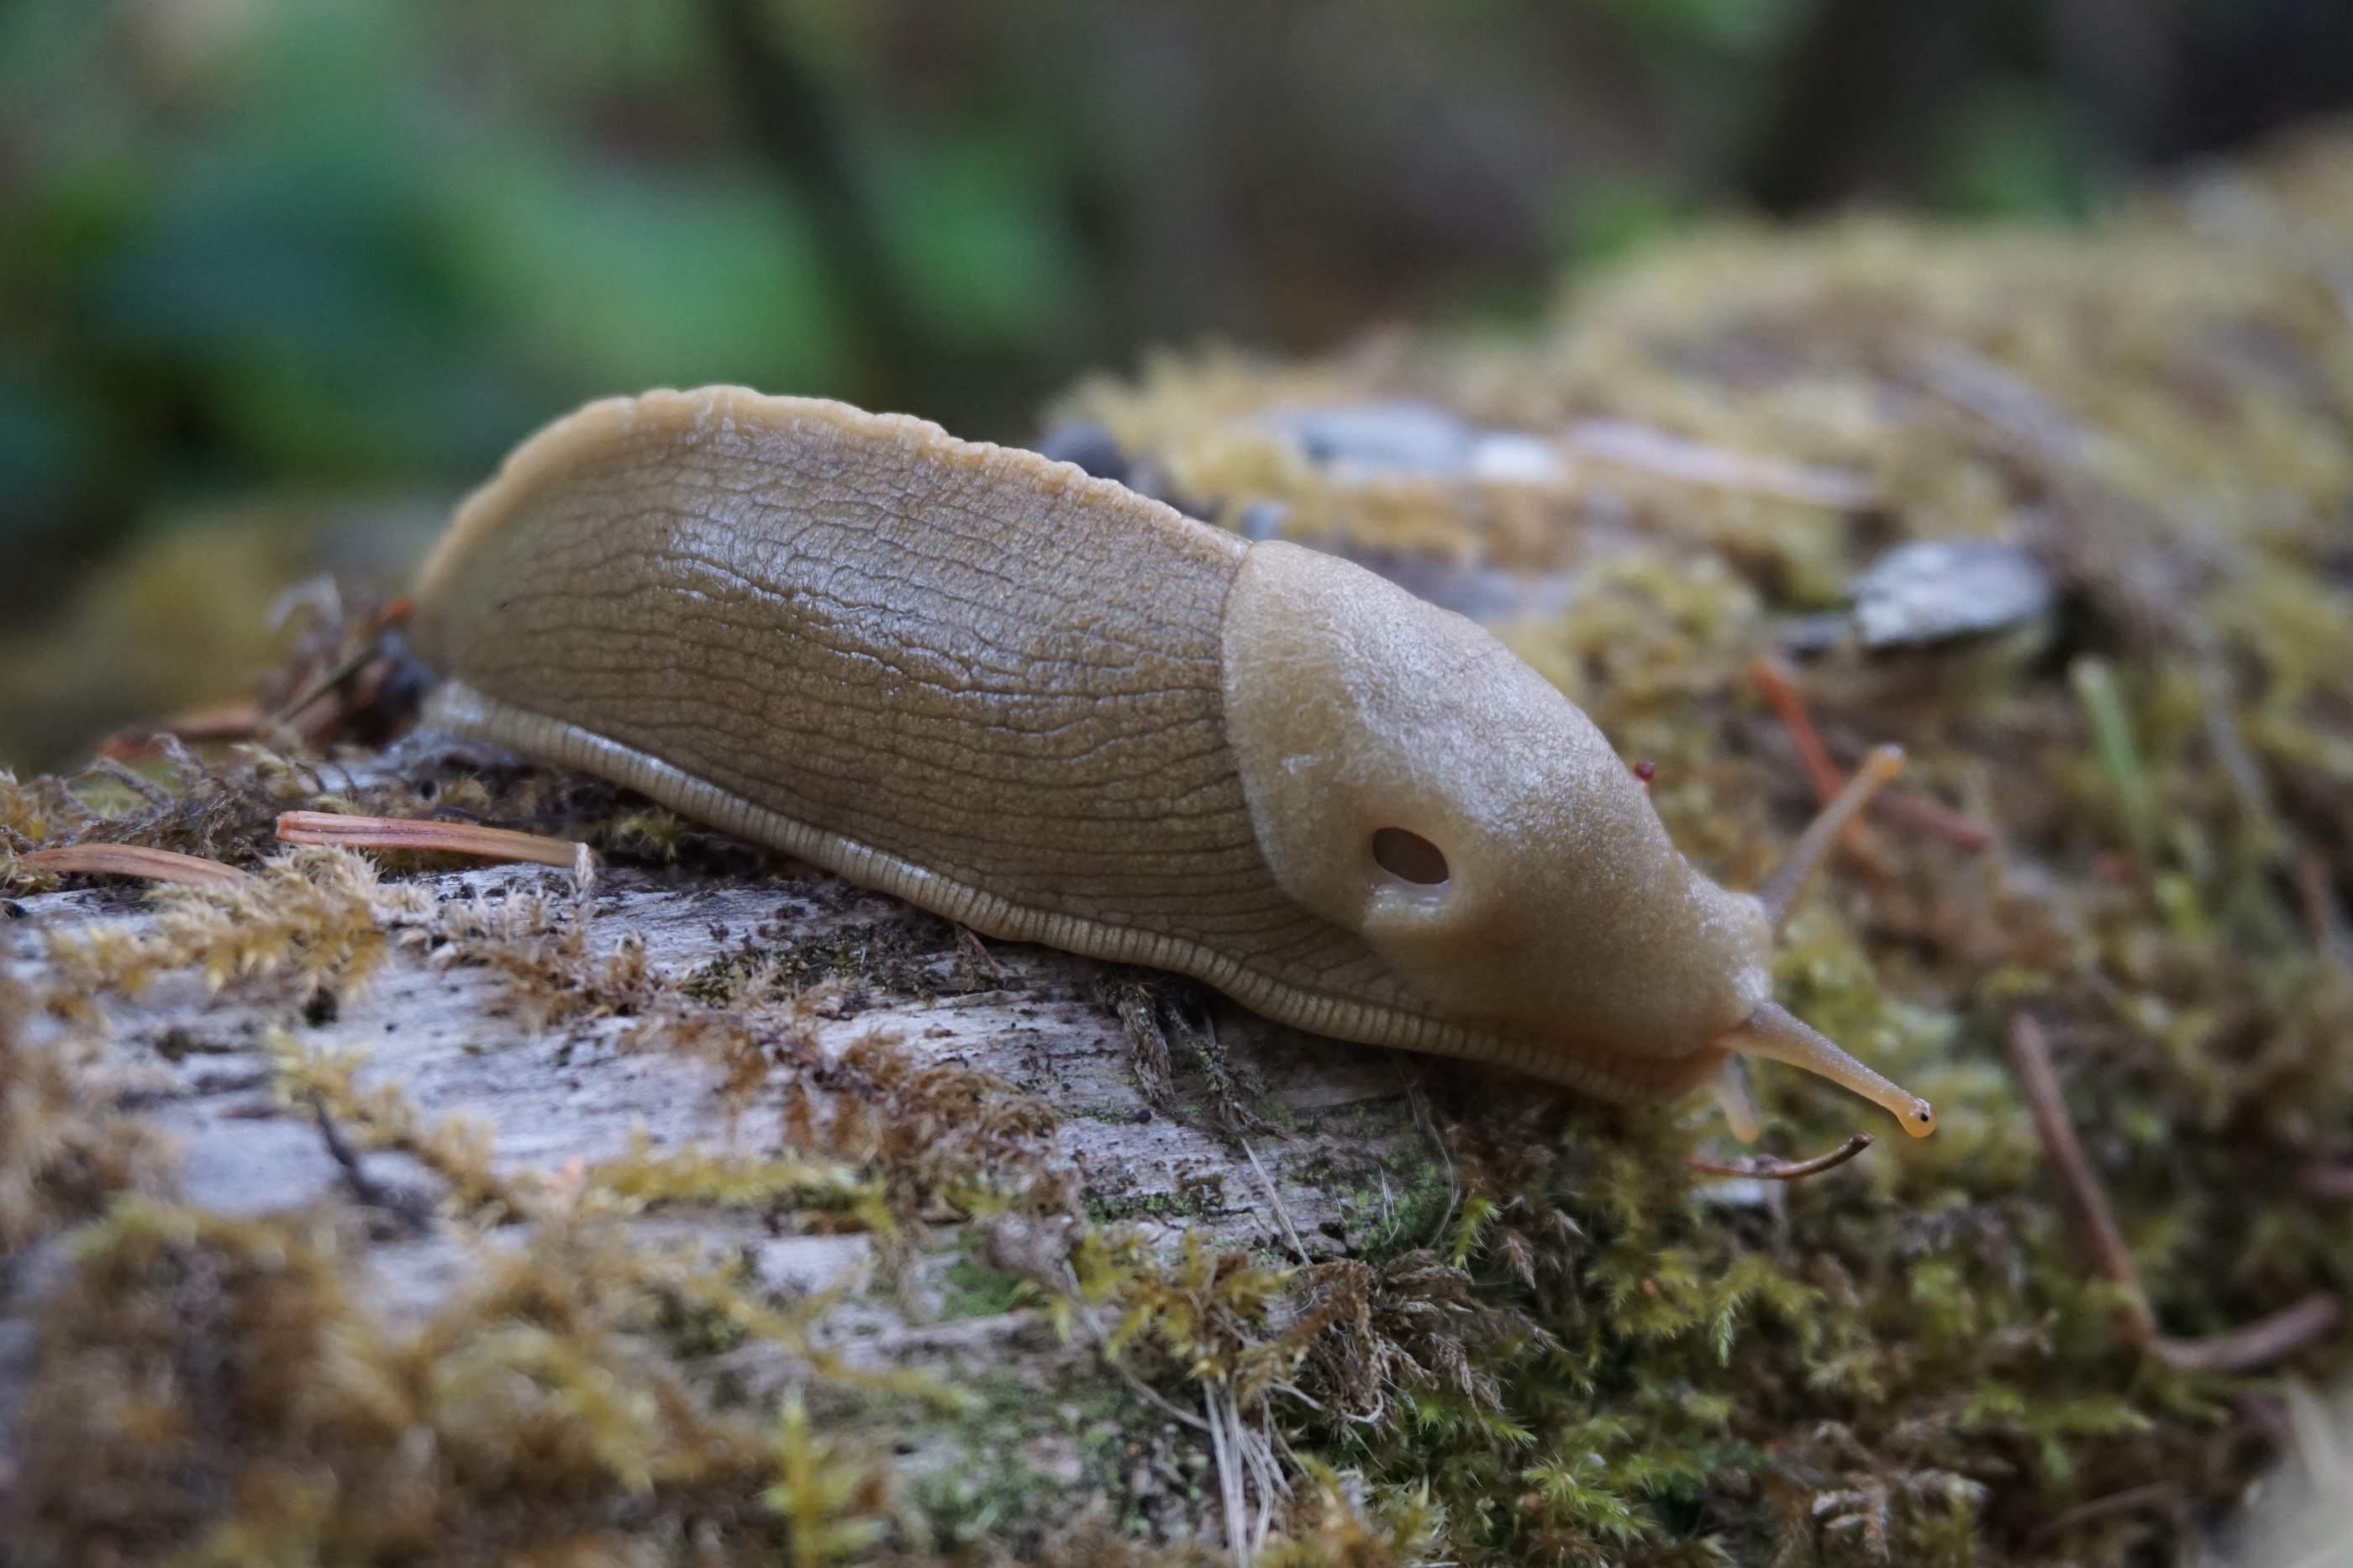
nature, forest, wilderness, wildlife, log, insect, macro, fauna, invertebrate, close up, crawling, snail, slime, slug, gastropod, macro photography, banana slug, ariolimax, snails and slugs